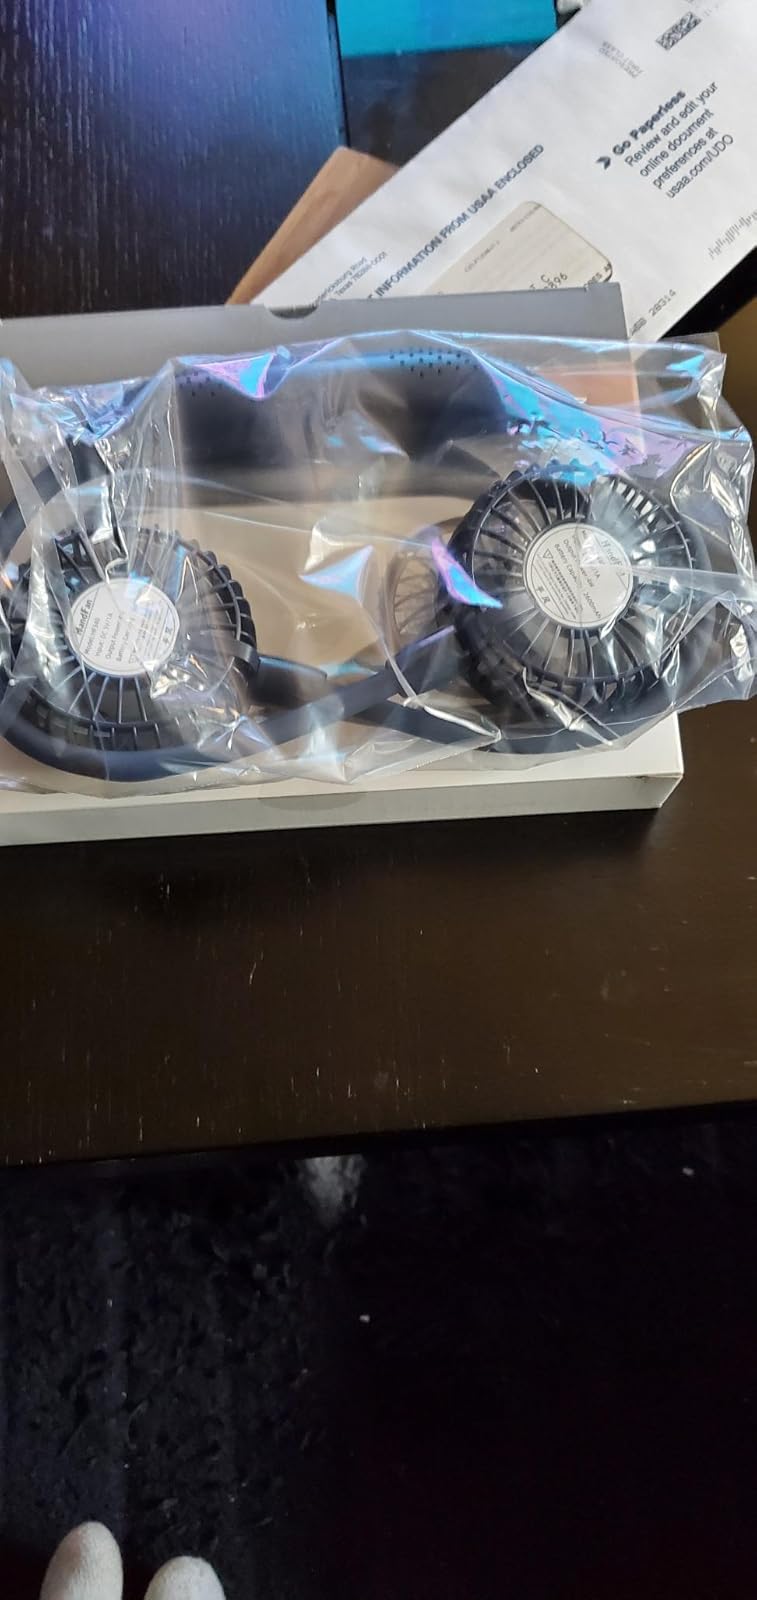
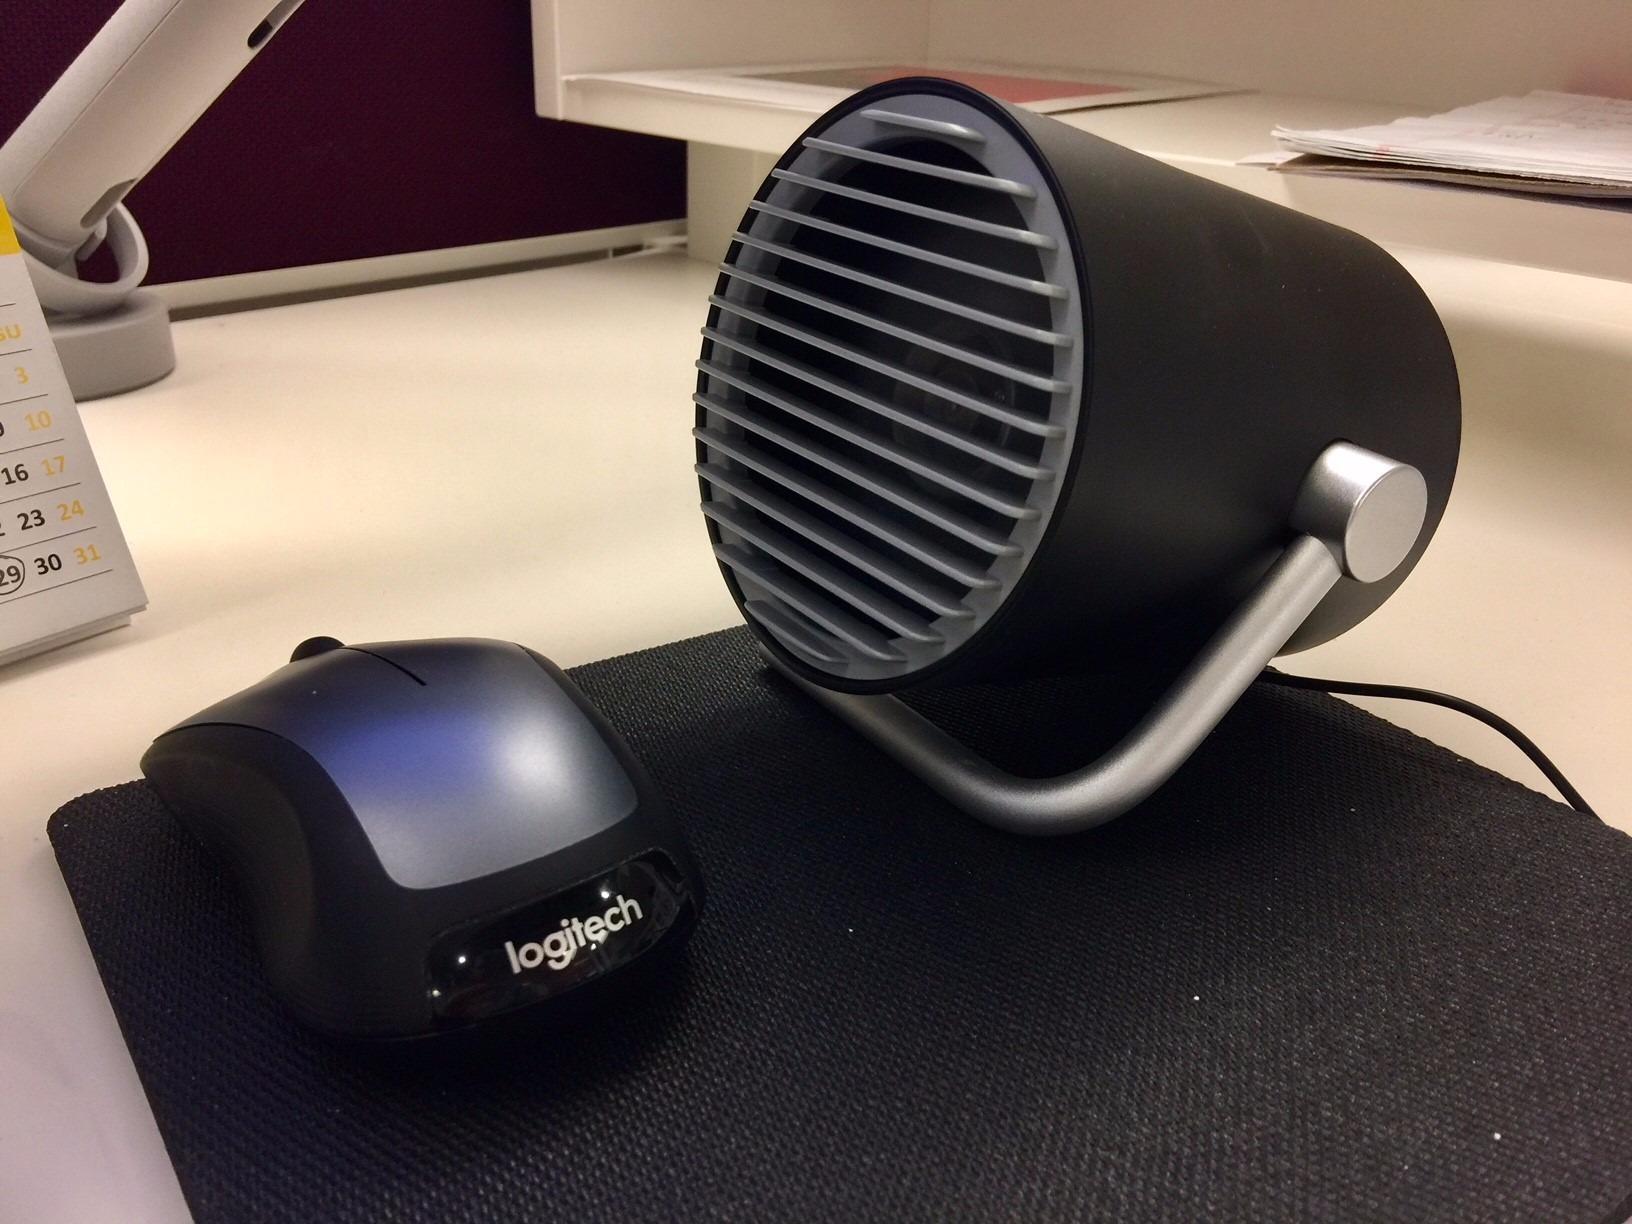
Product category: fan
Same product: no